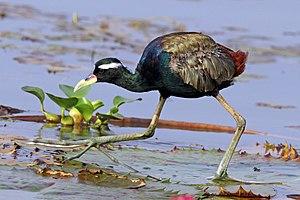
Le Jacana bronzé est une espèce d'oiseaux limicole de la famille des Jacanidae.